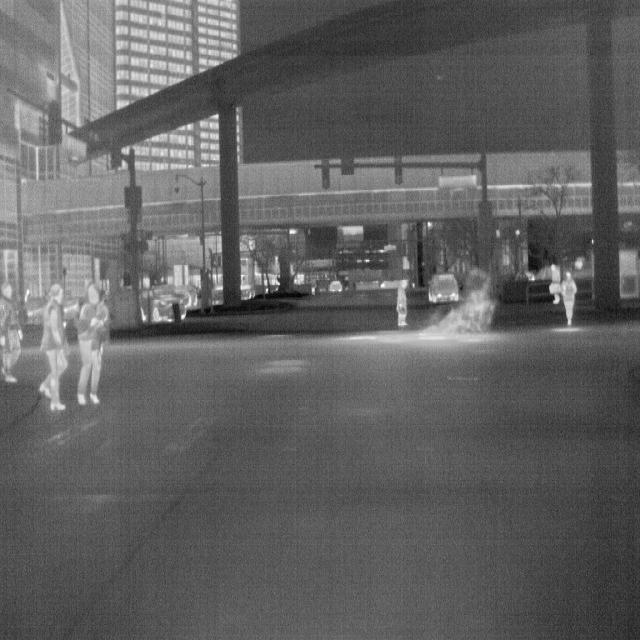
Detected objects:
label: person
label: person
label: person
label: person
label: person
label: person